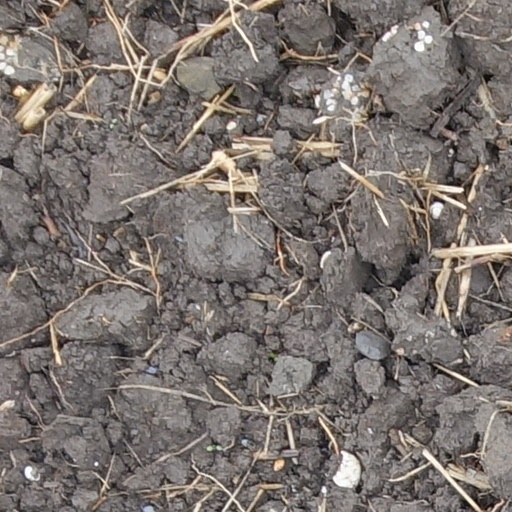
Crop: wheat